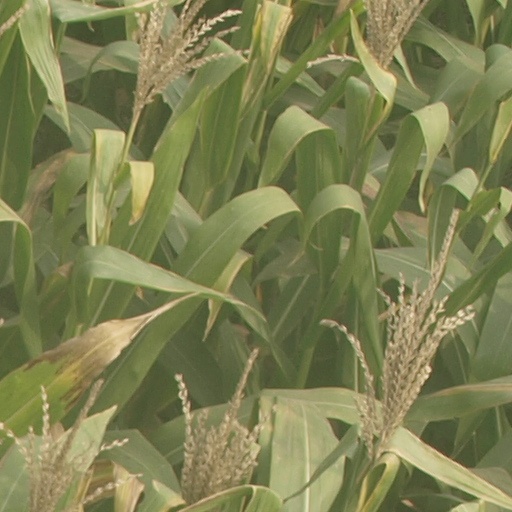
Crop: maize; corn